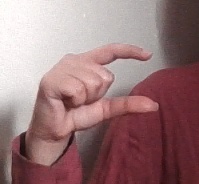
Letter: dal